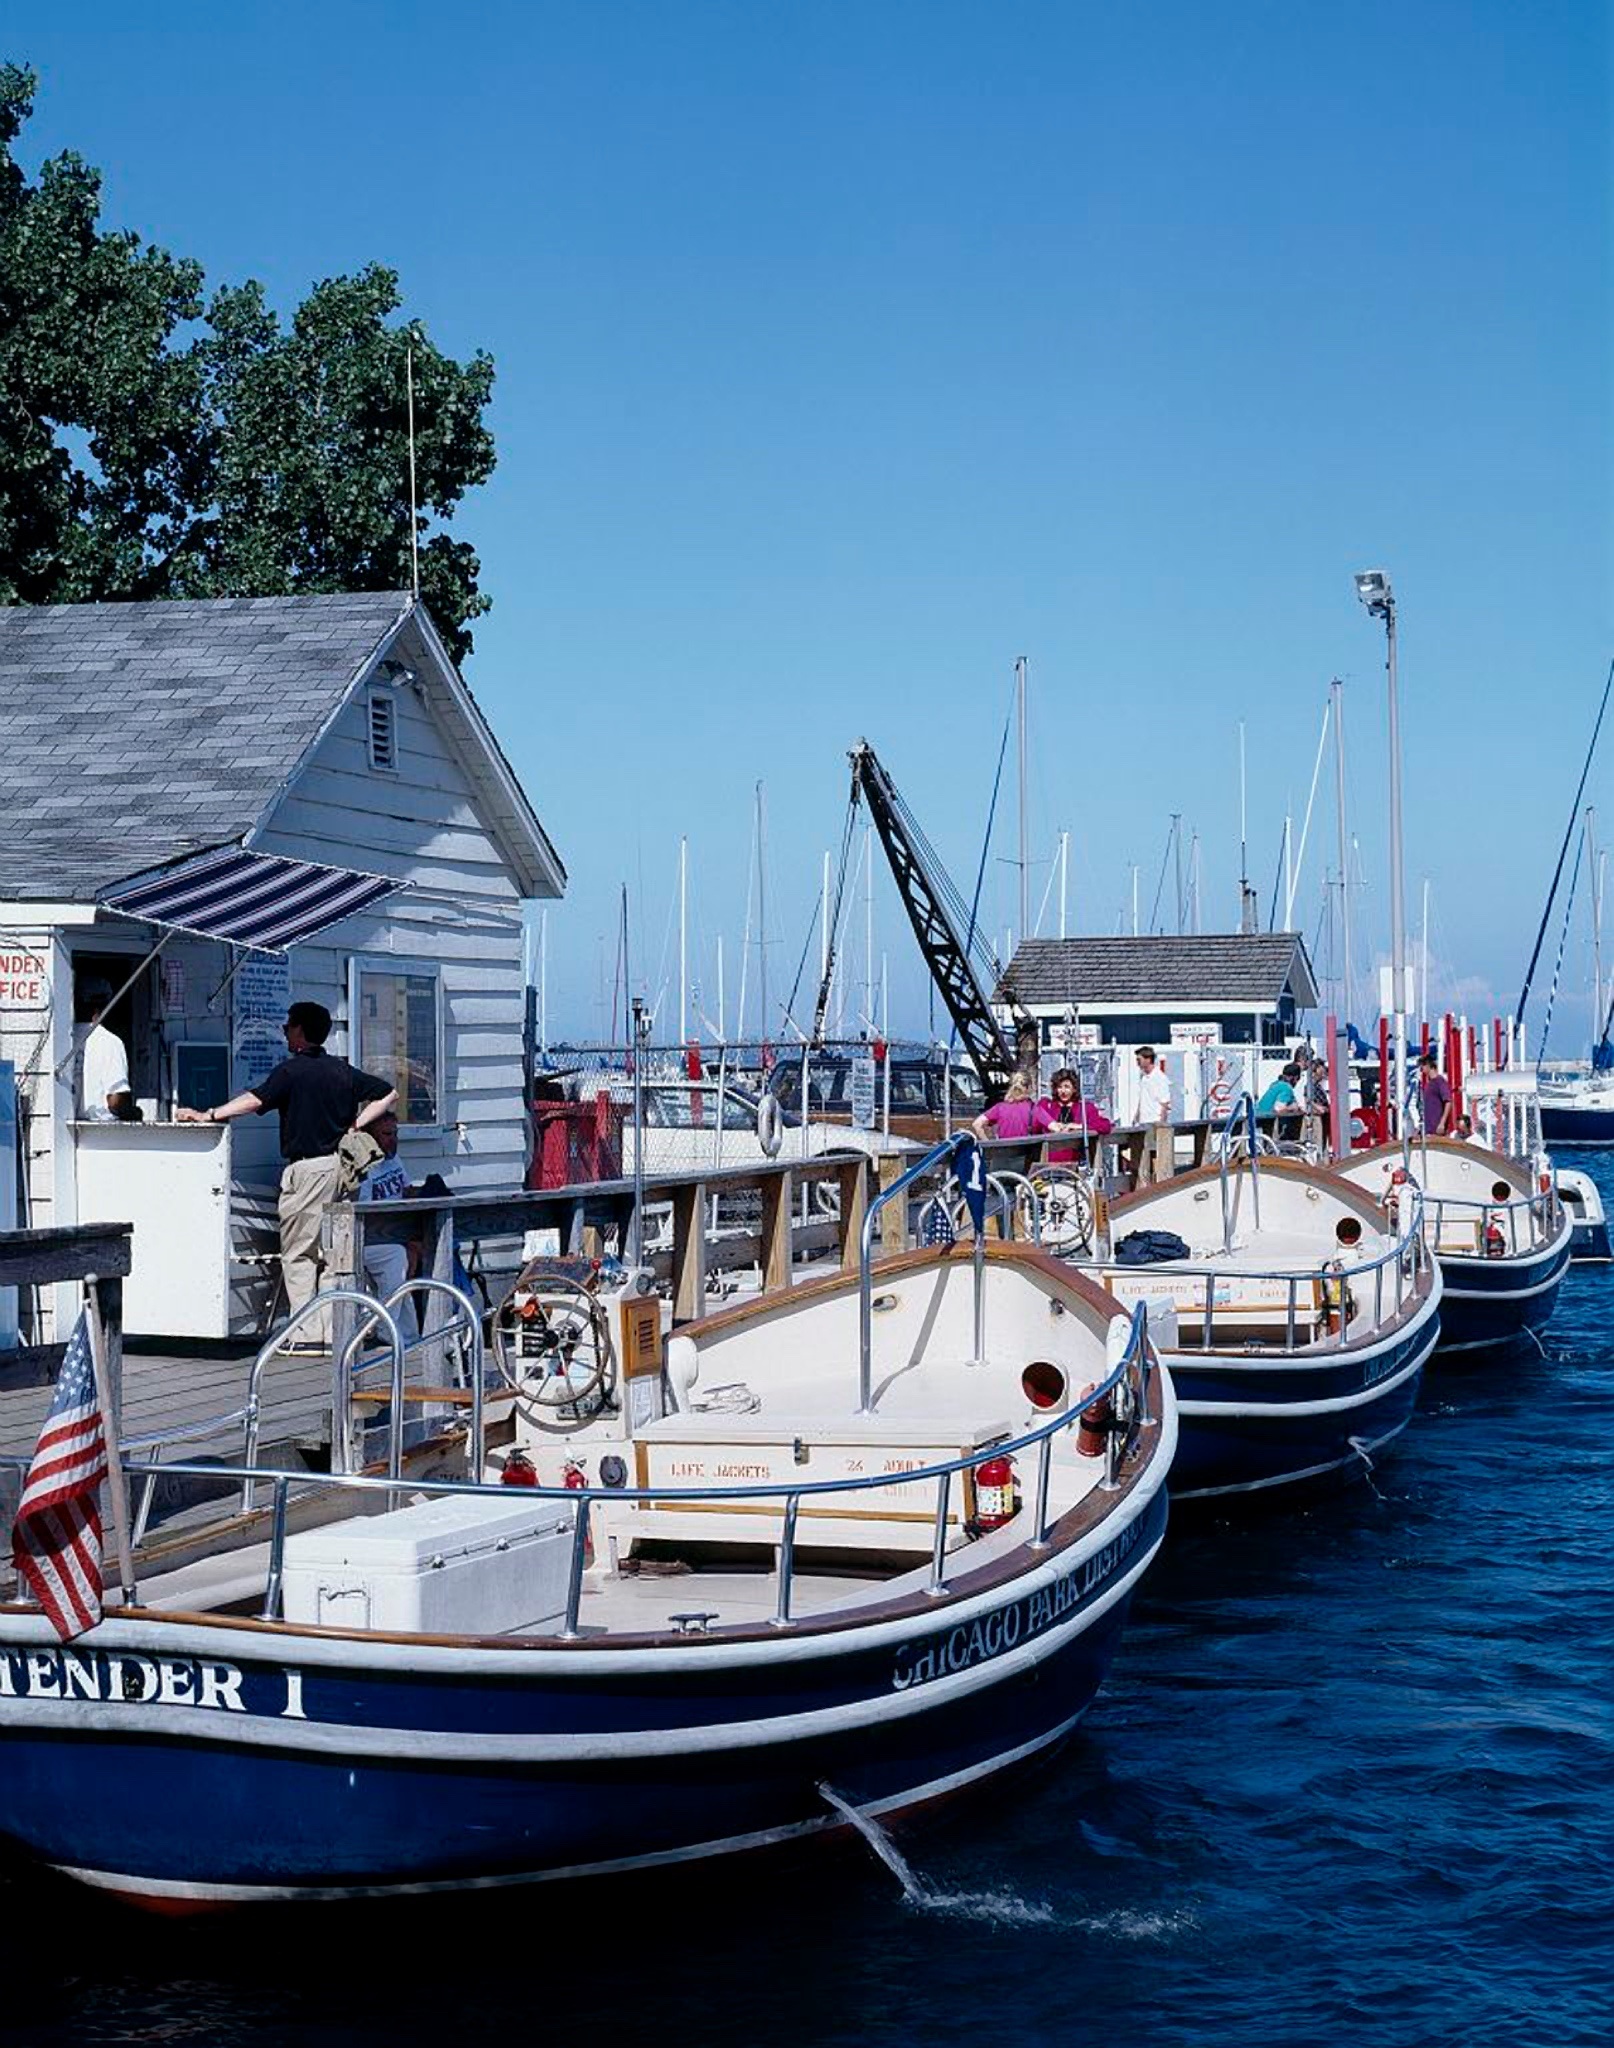
sea, dock, boat, ship, vehicle, mast, yacht, chicago, harbor, marina, port, waterway, illinois, boats, ships, watercraft, fishing vessel, lake michigan